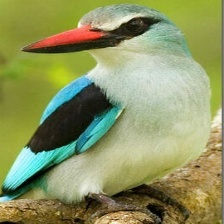
Species: WOODLAND KINGFISHER
Scientific name: HALCYON SENEGALENSIS